Cynodon dactylon

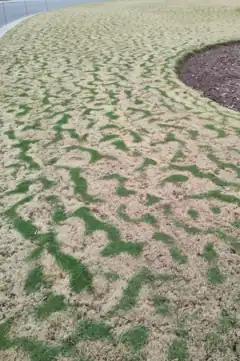
Cultivated Bermuda grass with "tiger striping", caused by Rayleigh–Bénard convection during the first frosts of the fall. The frost regions turn brown after several days and the frost-free regions remain green. The spatial scale of the pattern is ~20 cm.

Hundreds of cultivars have been created specifically for environmental tolerance and stakeholder requirements. New cultivars are released yearly.